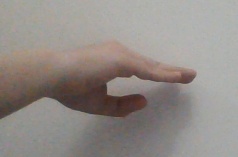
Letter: jeem